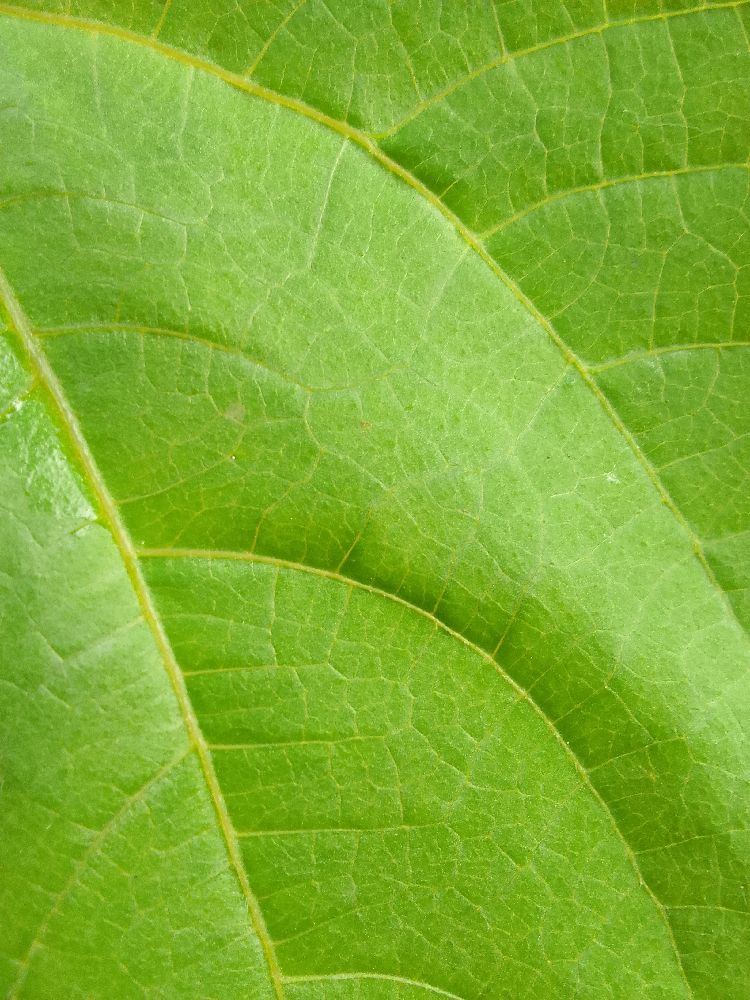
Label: healthy